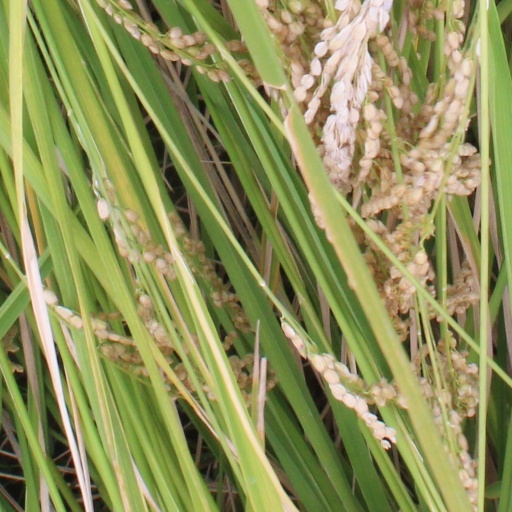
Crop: rice